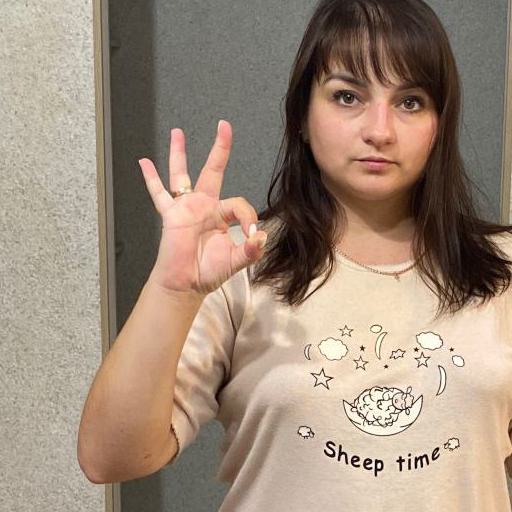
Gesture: ok